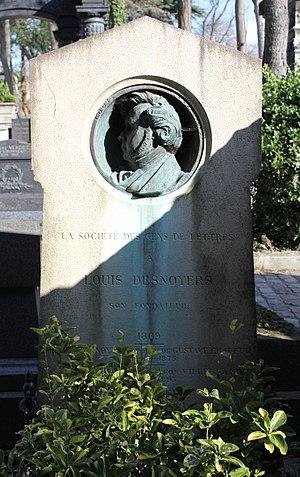
Monument orné d'un médaillon en bronze réalisé par Auguste Préault. Le monument fut érigé par la Société des gens de lettres Français
Louis Claude Joseph Florence Desnoyers, né le 23 février 1802 à Replonges et mort le 12 décembre 1868 à Paris, est un journaliste et écrivain français, auteur de romans pour la jeunesse, fondateur, en 1837, de la Société des gens de lettres.